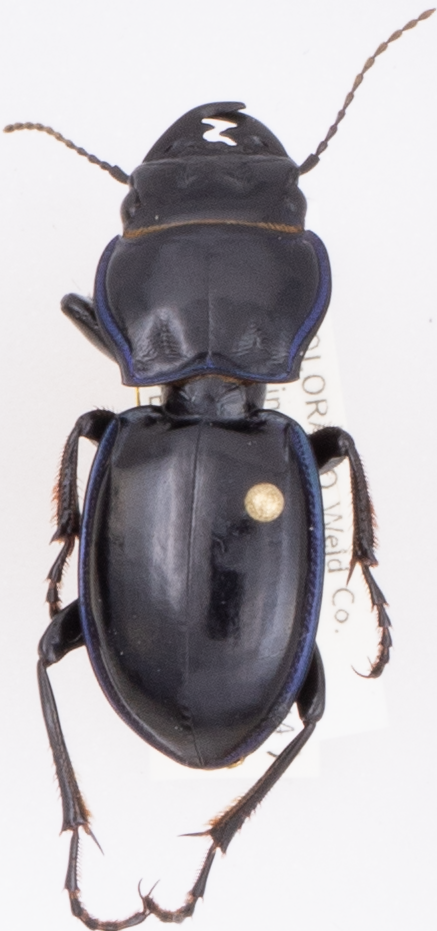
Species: Pasimachus elongatus
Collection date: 2018-06-07
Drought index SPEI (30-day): -0.288
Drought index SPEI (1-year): -0.02
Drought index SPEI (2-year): -0.372